Minsk (motorcycle)

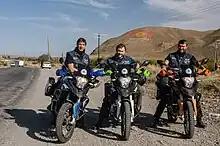
Three M1NSK TRX 300 at Brest-Dushanbe rally

In 2007 Motovelo became a private company. Motorcycles sold under "M1NSK" brand are rebadged Chinese products. For example, M1nsk TRX 300i is a Zongshen RX3.